Tours Cathedral

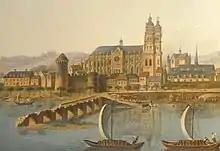
The cathedral in the 18th century (Musée des Beaux-Arts de Tours)

Three earlier cathedrals existed on the same site. The first, dedicated to Saint Maurice, was built by Bishop Lidorius from 337 to 371. It burned in 558, and was rebuilt by the Bishop Gregory of Tours and rededicated it in 590. Its location, at the south-west angle of the "castrum", or old Roman walls, resulted in the cathedral entrance being part of the old Roman city wall. Beginning in about 1160 another structure was begun, in the Angevin style. It was badly damaged by a fire, and never finished.